Eurovision Song Contest 1984

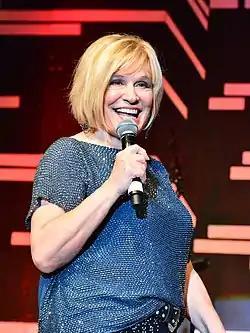
Mary Roos "(pictured in 2015)" represented for the second time, having previously come third in .

Entries from a total of 19 countries participated in the event. returned to the contest after a one-year absence, however and decided not to participate. The Israel Broadcasting Authority (IBA) declined to enter as the date of the contest coincided with , while the Hellenic Broadcasting Corporation (ERT), which had originally planned to participate in the contest, reportedly withdrew as the quality of the songs submitted for consideration was deemed to be of too low a quality.